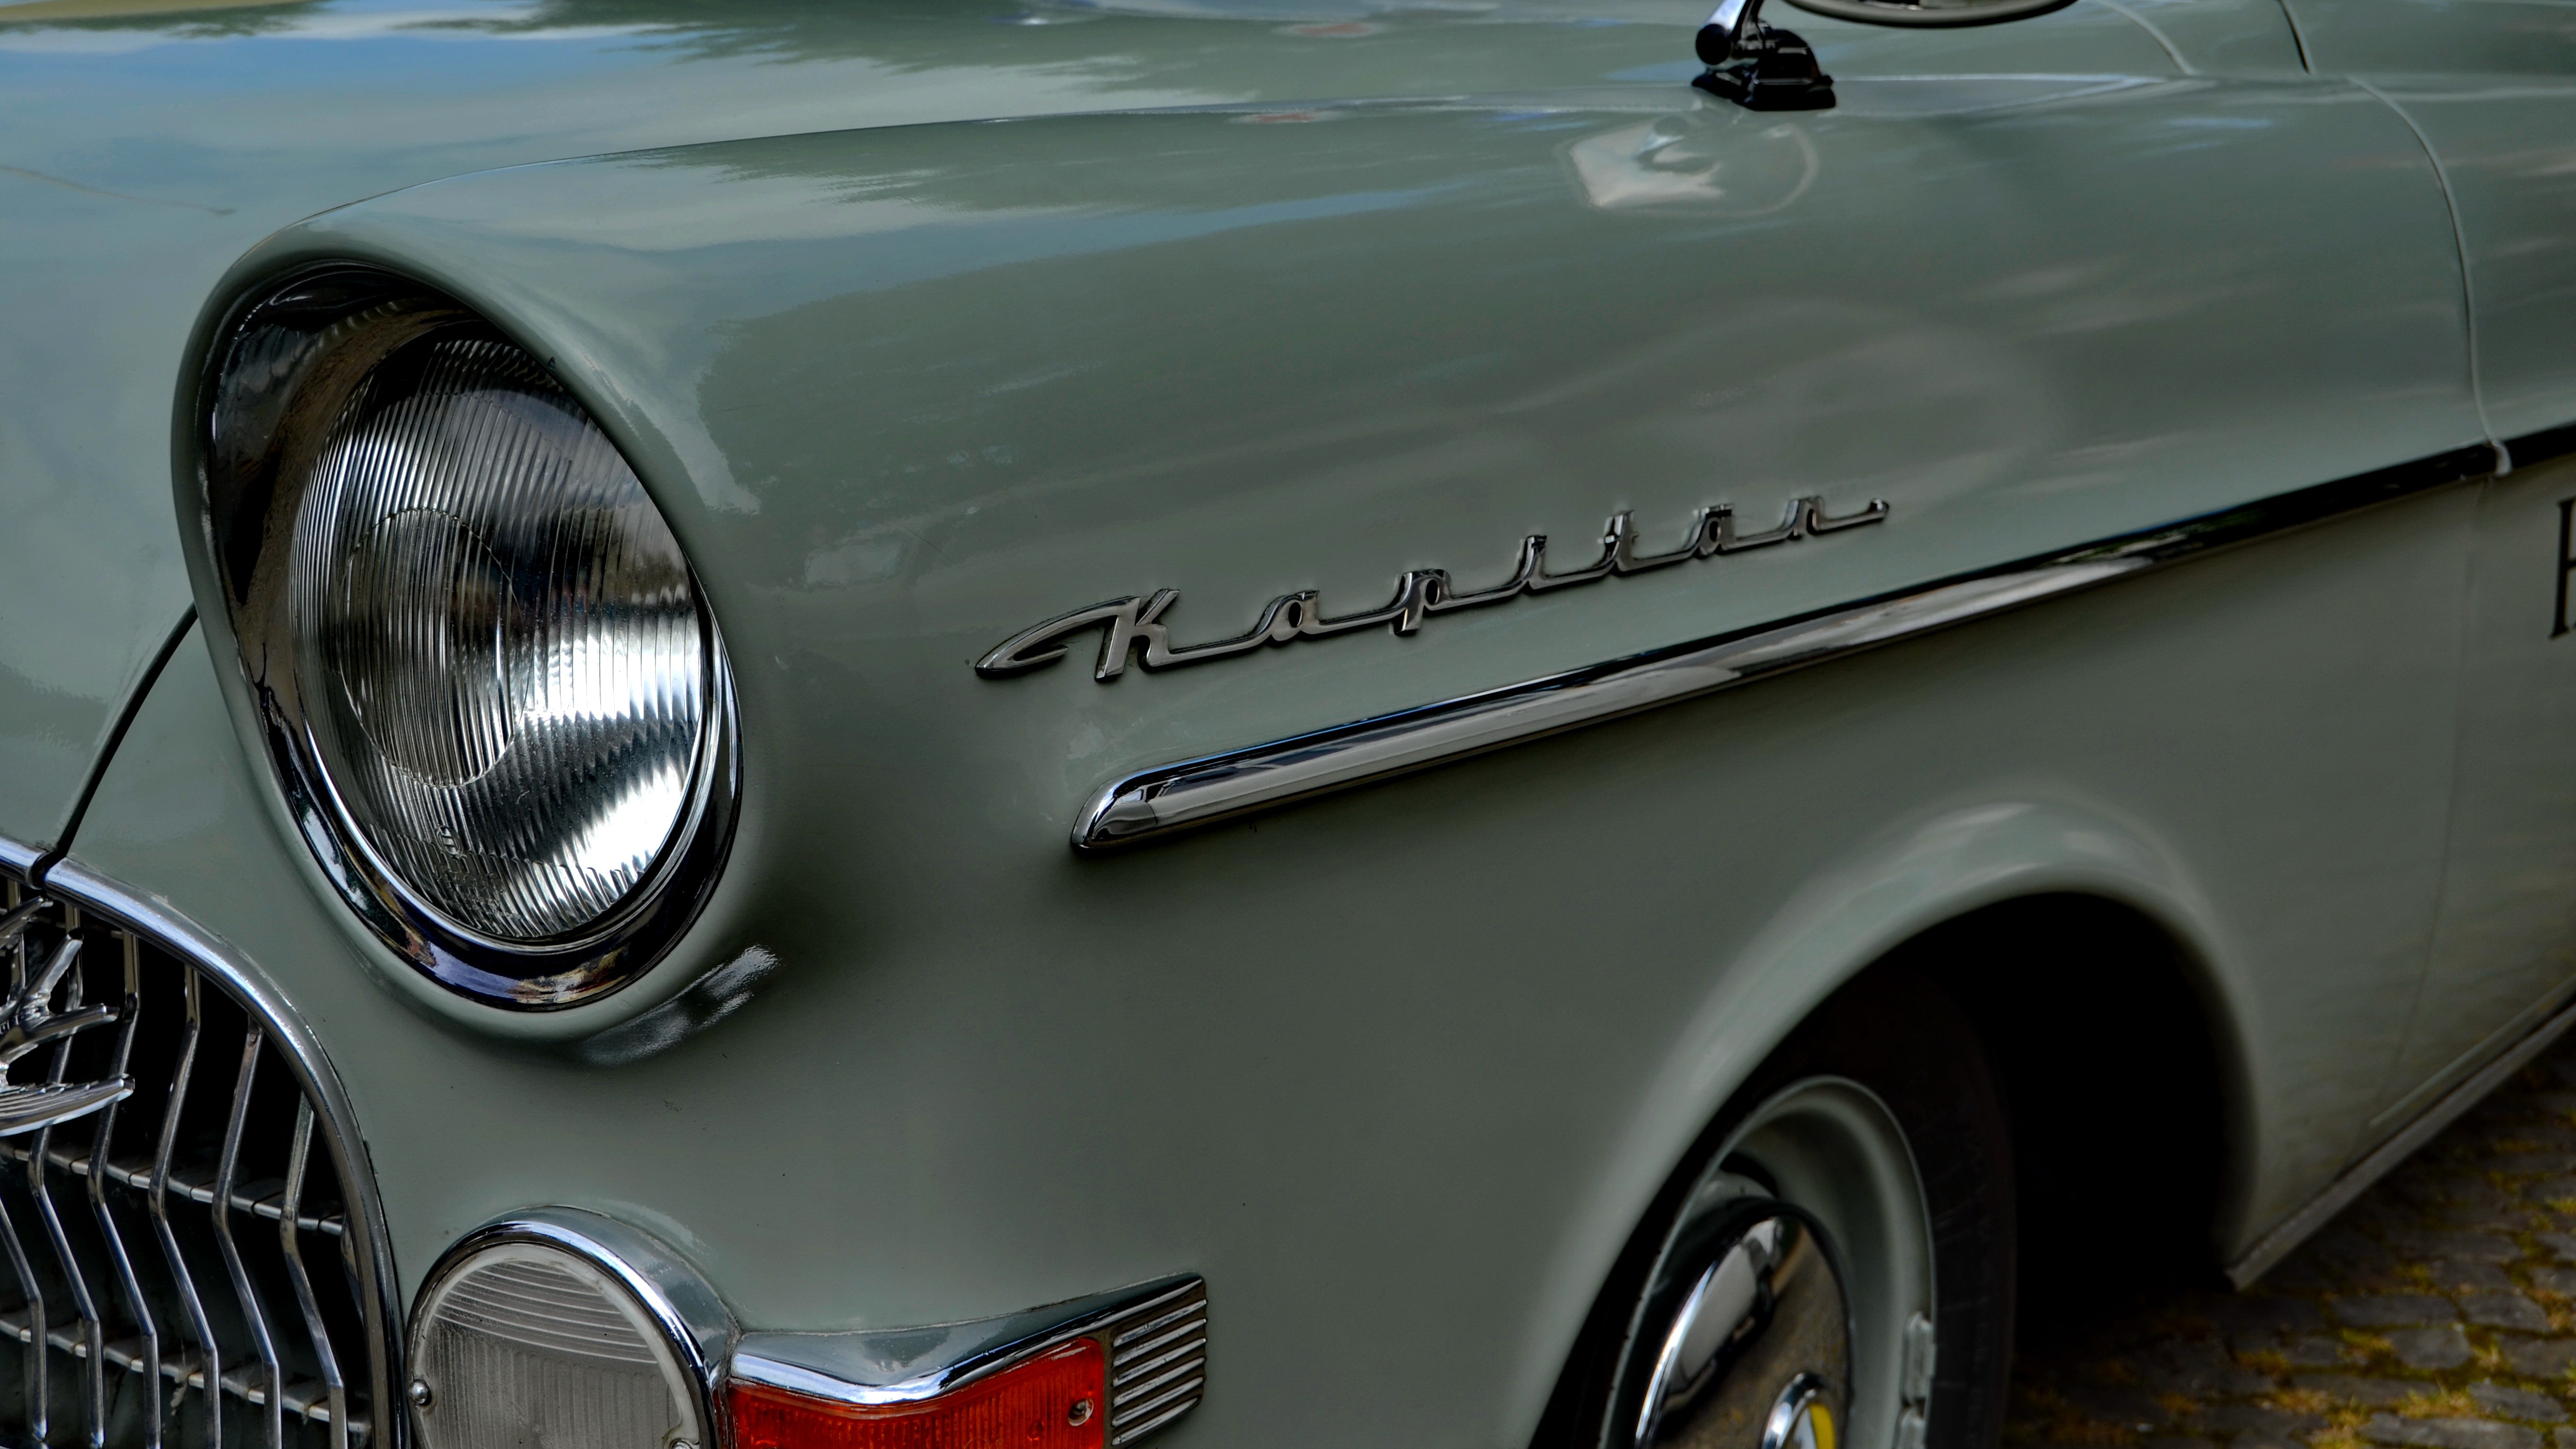
car, wheel, old, vehicle, auto, nostalgia, captain, spotlight, automotive, motor vehicle, vintage car, chrome, logo, rim, sedan, oldtimer, classic, convertible, 1956, pkw, opel, vehicles, mature, companions, antique car, vintage car automobile, opel captain, year built 1956, land vehicle, automobile make, automotive exterior, compact car, automotive design, luxury vehicle, full size car, flashing light